Cheritra freja

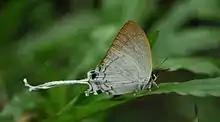
In West Bengal, India

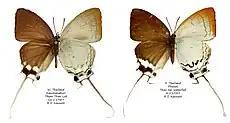
"Cheritra freja freja "Museum specimens Thailand

The butterfly has a brown upperside with white bands. The hindwings consist of a tail. It is coloured from pale yellow to white on the lower side with black margins.